Maurizio Arrivabene

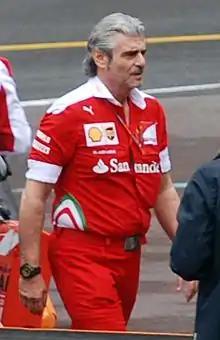
Arrivabene at the 2016 Monaco Grand Prix

Arrivabene was team principal of Formula One team Scuderia Ferrari. He was appointed team principal in November 2014, replacing Marco Mattiacci, and was replaced by Mattia Binotto in January 2019.